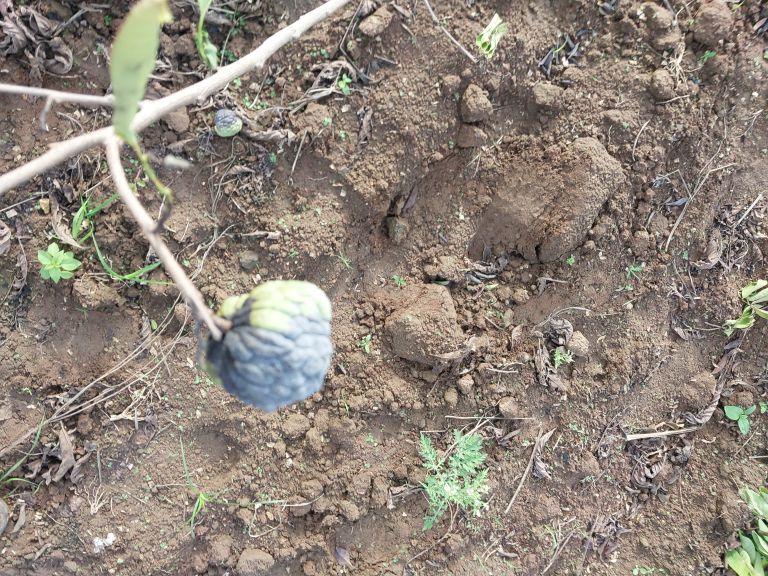
Disease label: Blank Canker